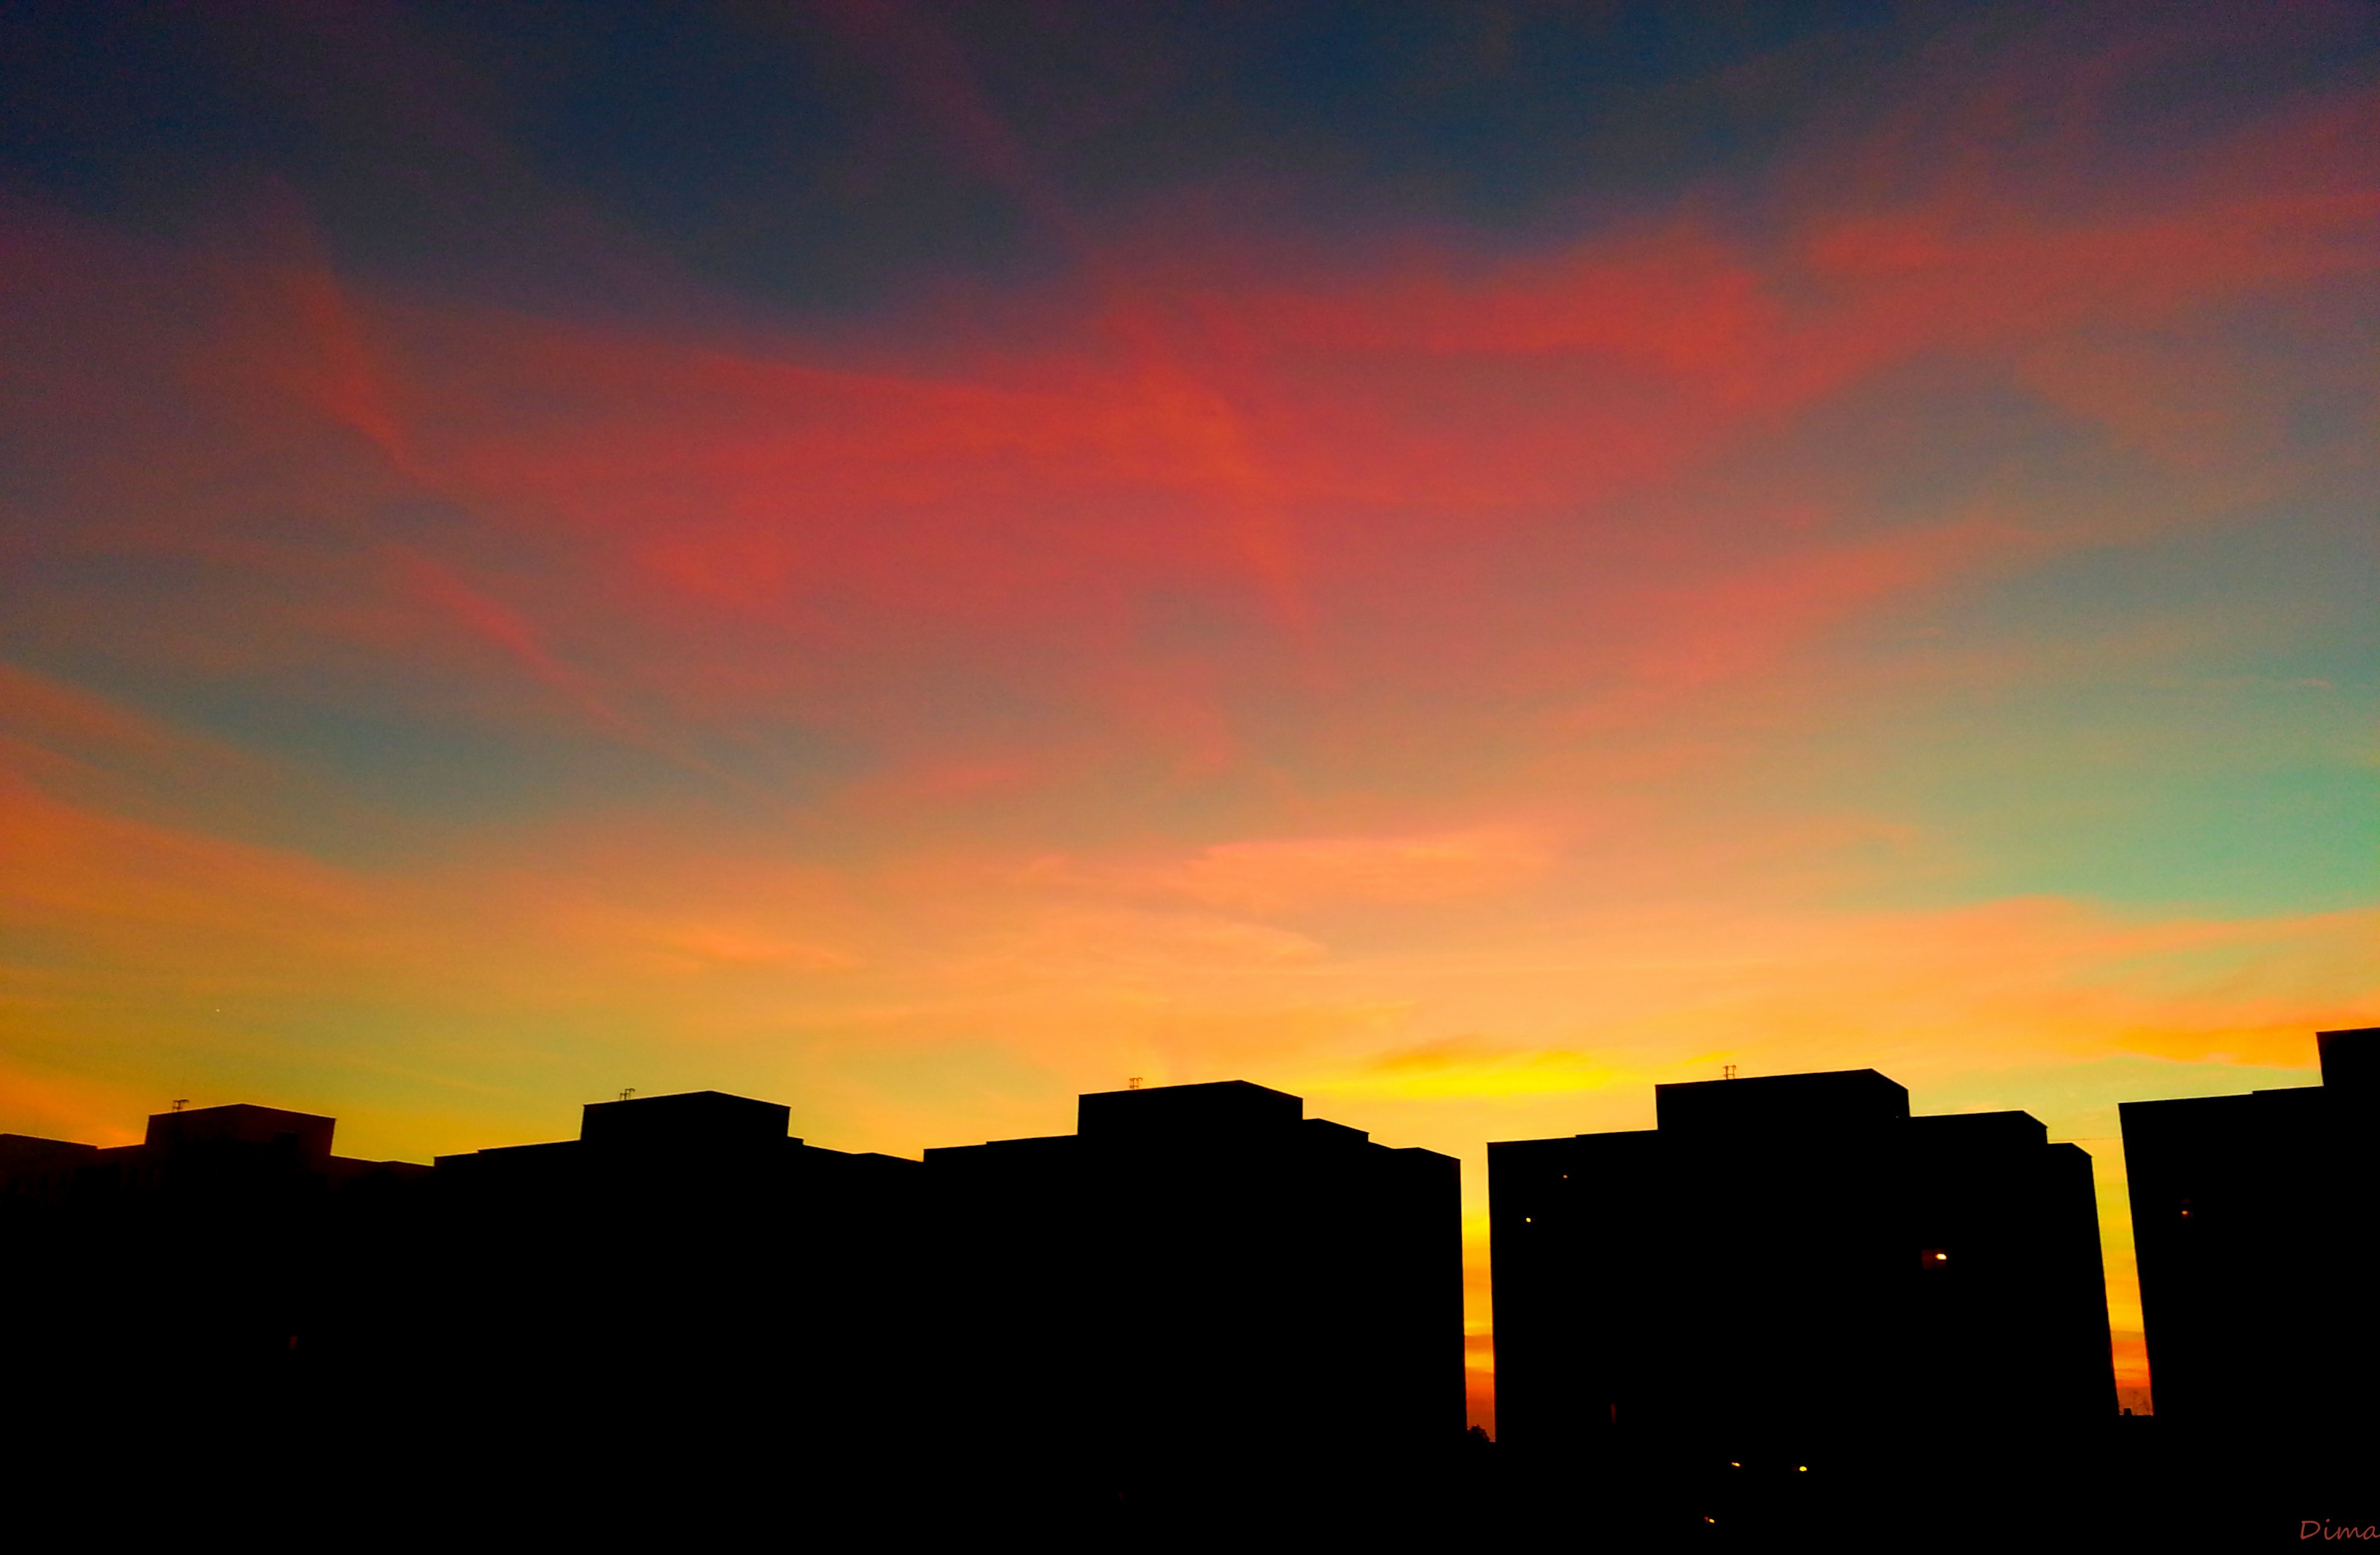
horizon, cloud, sky, sunrise, sunset, skyline, house, morning, building, dawn, atmosphere, urban, dusk, evening, in the evening, lights, buildings, debrecen hungary, afterglow, evening light, red sky at morning